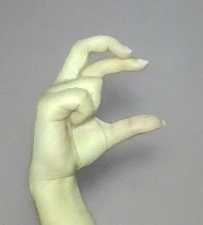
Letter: thal